Dornier Do P

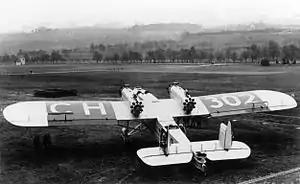

The Dornier Do P was a German four-engined heavy bomber, manufactured by Dornier Flugzeugwerke in the 1930s. It was built as part of the secret rearmament of Germany, in opposition to the Treaty of Versailles.